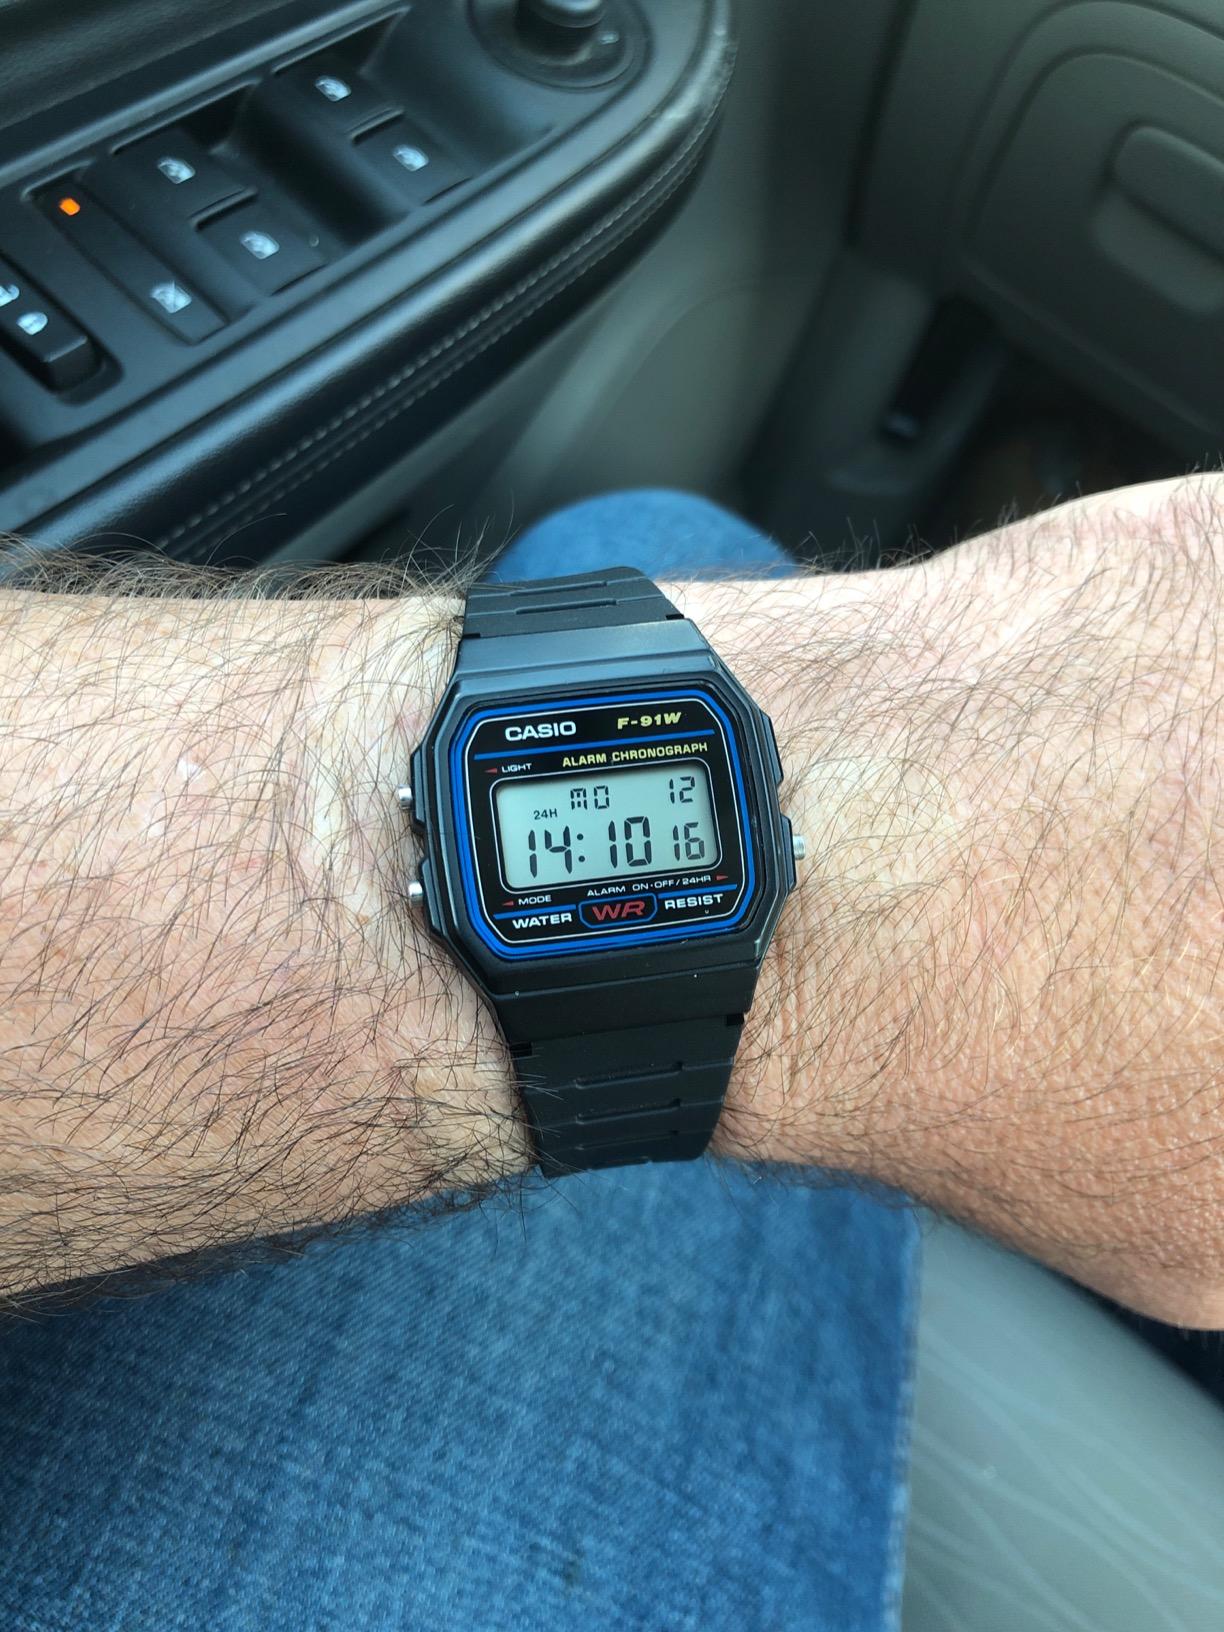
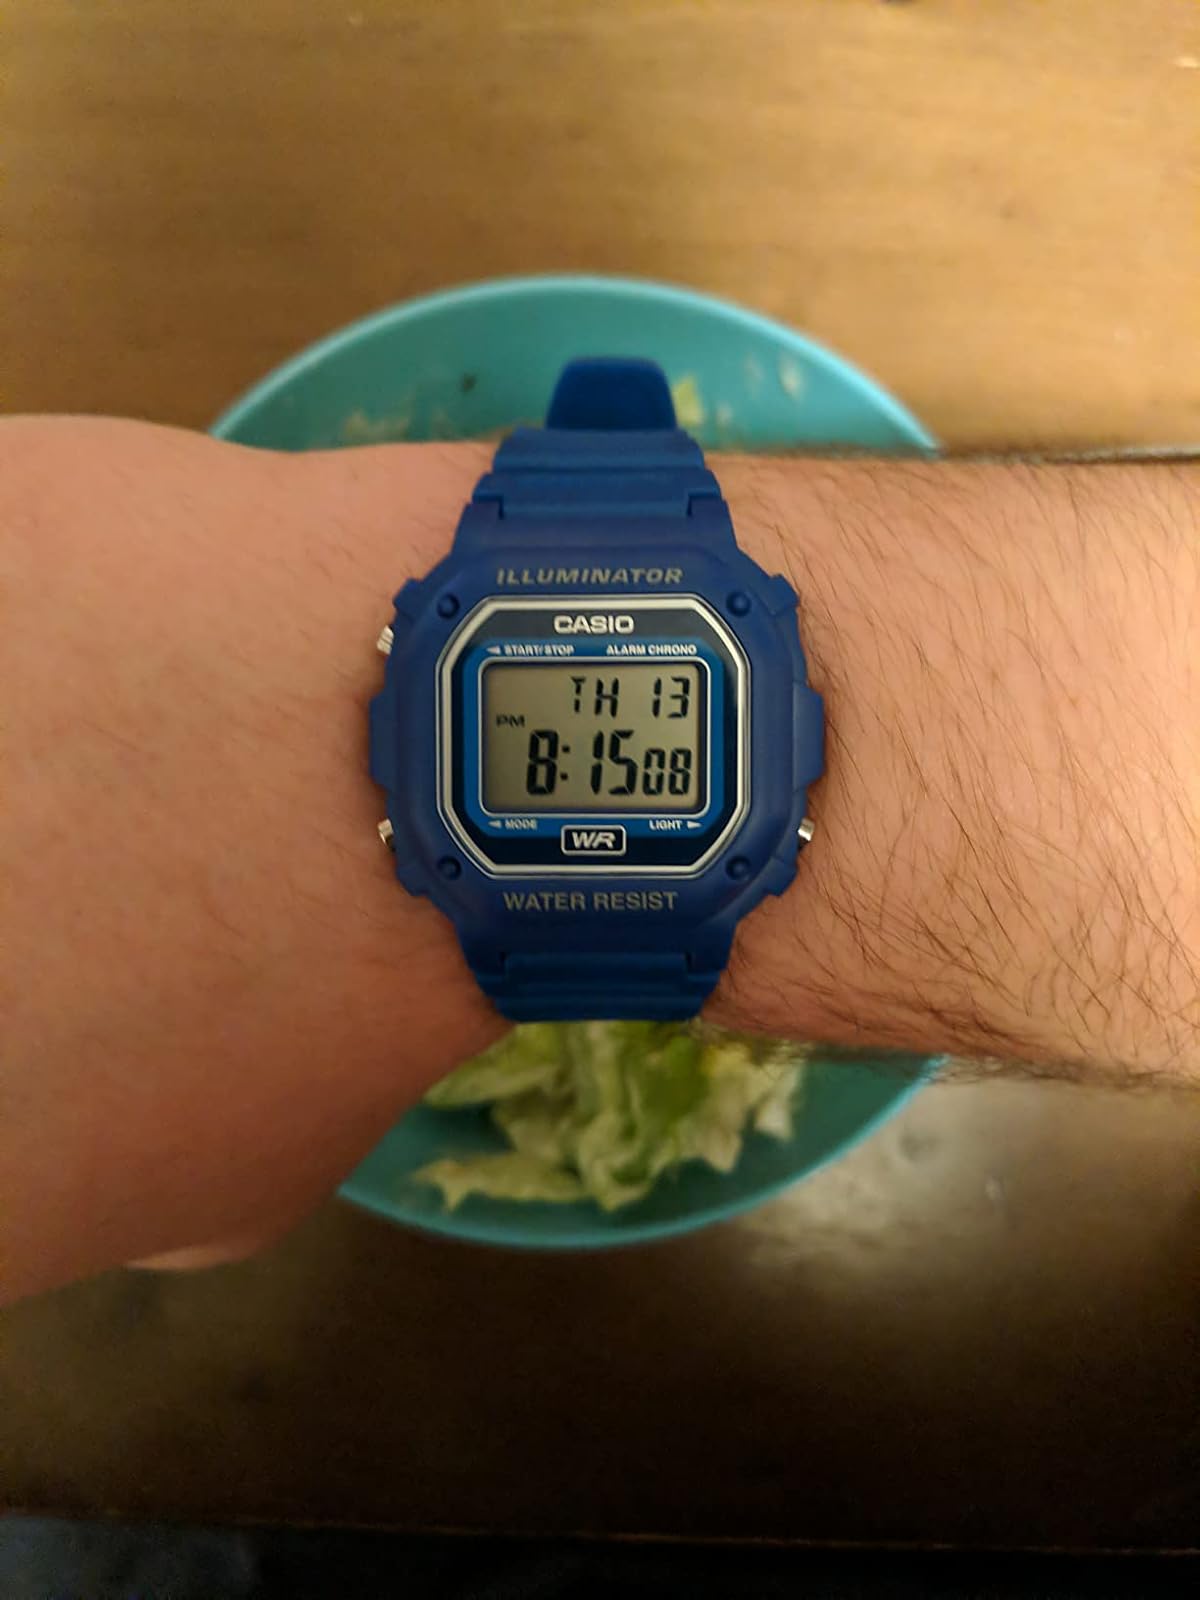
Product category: accessories_watch
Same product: no